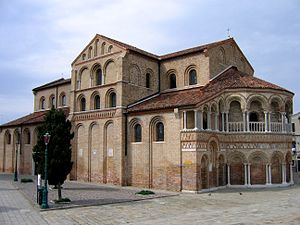
Murano
Murano er en del af byen Venedig og er en ø, som ligger 1,5 km. nord for Venedig i lagunen. Murano har omkring 5.500 indbyggere.